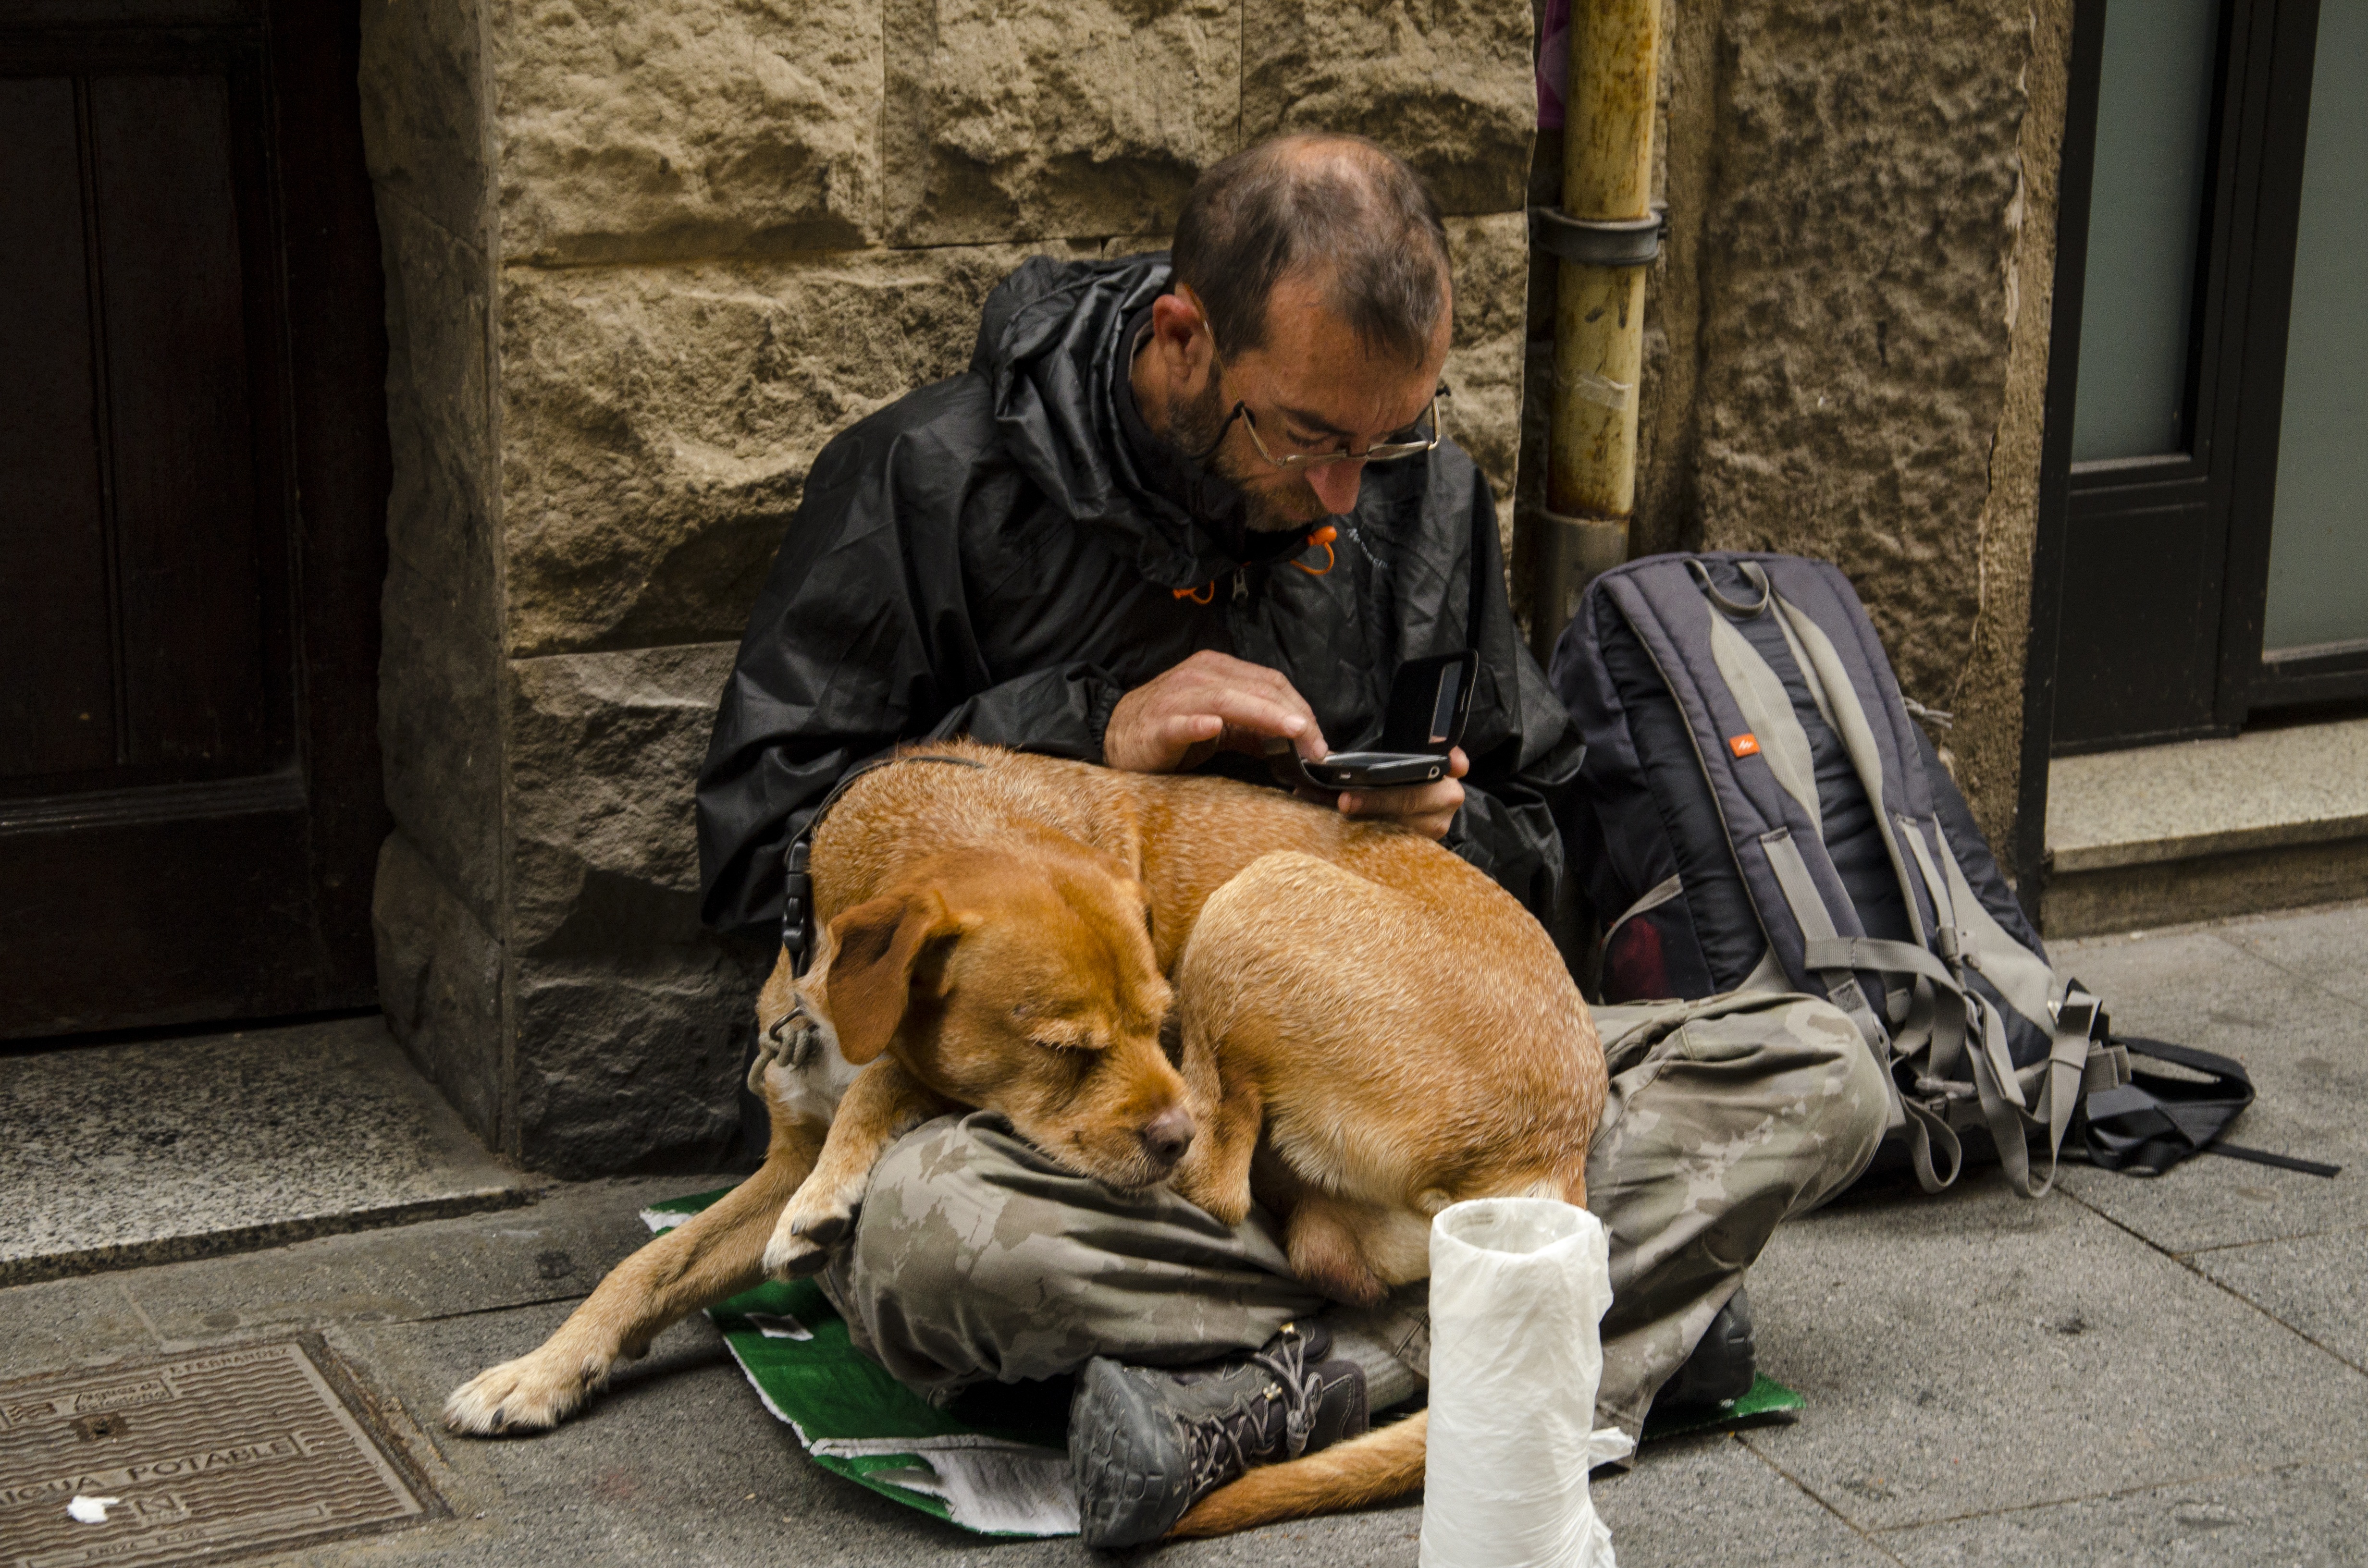
street, puppy, dog, animal, pet, fur, sadness, portrait, mammal, abandoned, friend, homeless, society, adoption, stray, adopt, doggy, animal shelter, street dog, dog like mammal